Plymouth Marjon University

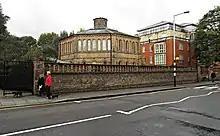
Original college building in Chelsea

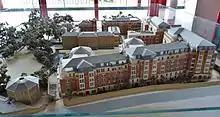
A model of the redevelopment of the Chelsea Campus as a housing complex

The university's history dates back to the foundation of its predecessor colleges in London, St John's College and St Mark's College. The former chapel of St Mark's College, designed by Edward Blore is on the Fulham Road, Chelsea, and is now a private residence.